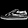
Label: Sneaker